Joe Devera

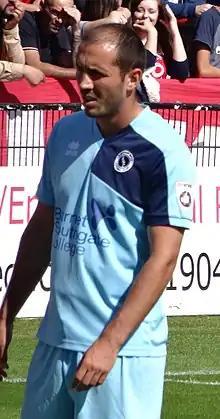
Devera playing for Boreham Wood in 2016

Joseph Devera (born 6 February 1987) is an English footballer who plays as a defender.